Hōjōki

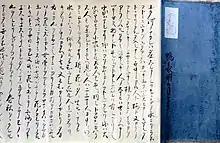
Hōjōki handscroll Daifukukō-ji

Unusually for works of the period, Chōmei's original manuscript survives. Numerous copies have been made and circulated, some complete and some abridged. The complete editions are further categorized into old and popular, while the abridged editions are categorized into "Chōkyō", "Entoku", and "Mana". The "Chōkyō" and "Entoku" editions are named after the era date in the afterword and both include extra passages. The "Mana" editions are written entirely in kanji replacing the kana in the "kohon" editions.